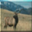
Label: deer